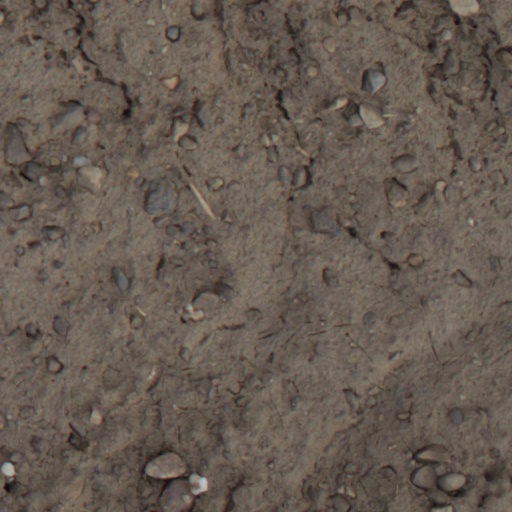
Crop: wheat